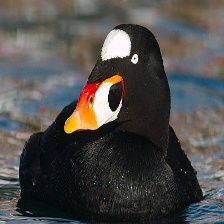
Species: SURF SCOTER
Scientific name: MELANITTA PERSPICILLATA
ImageNet parent category: drake